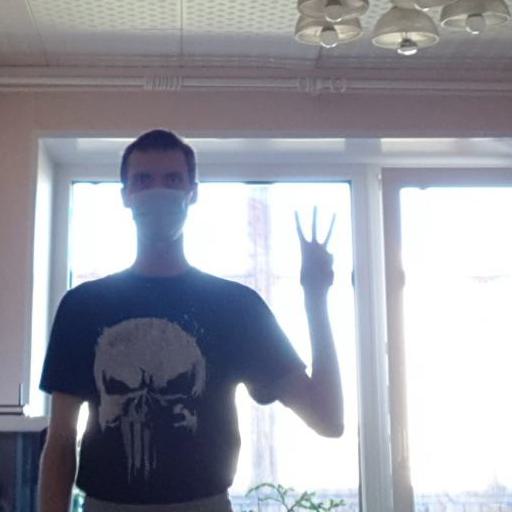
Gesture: three